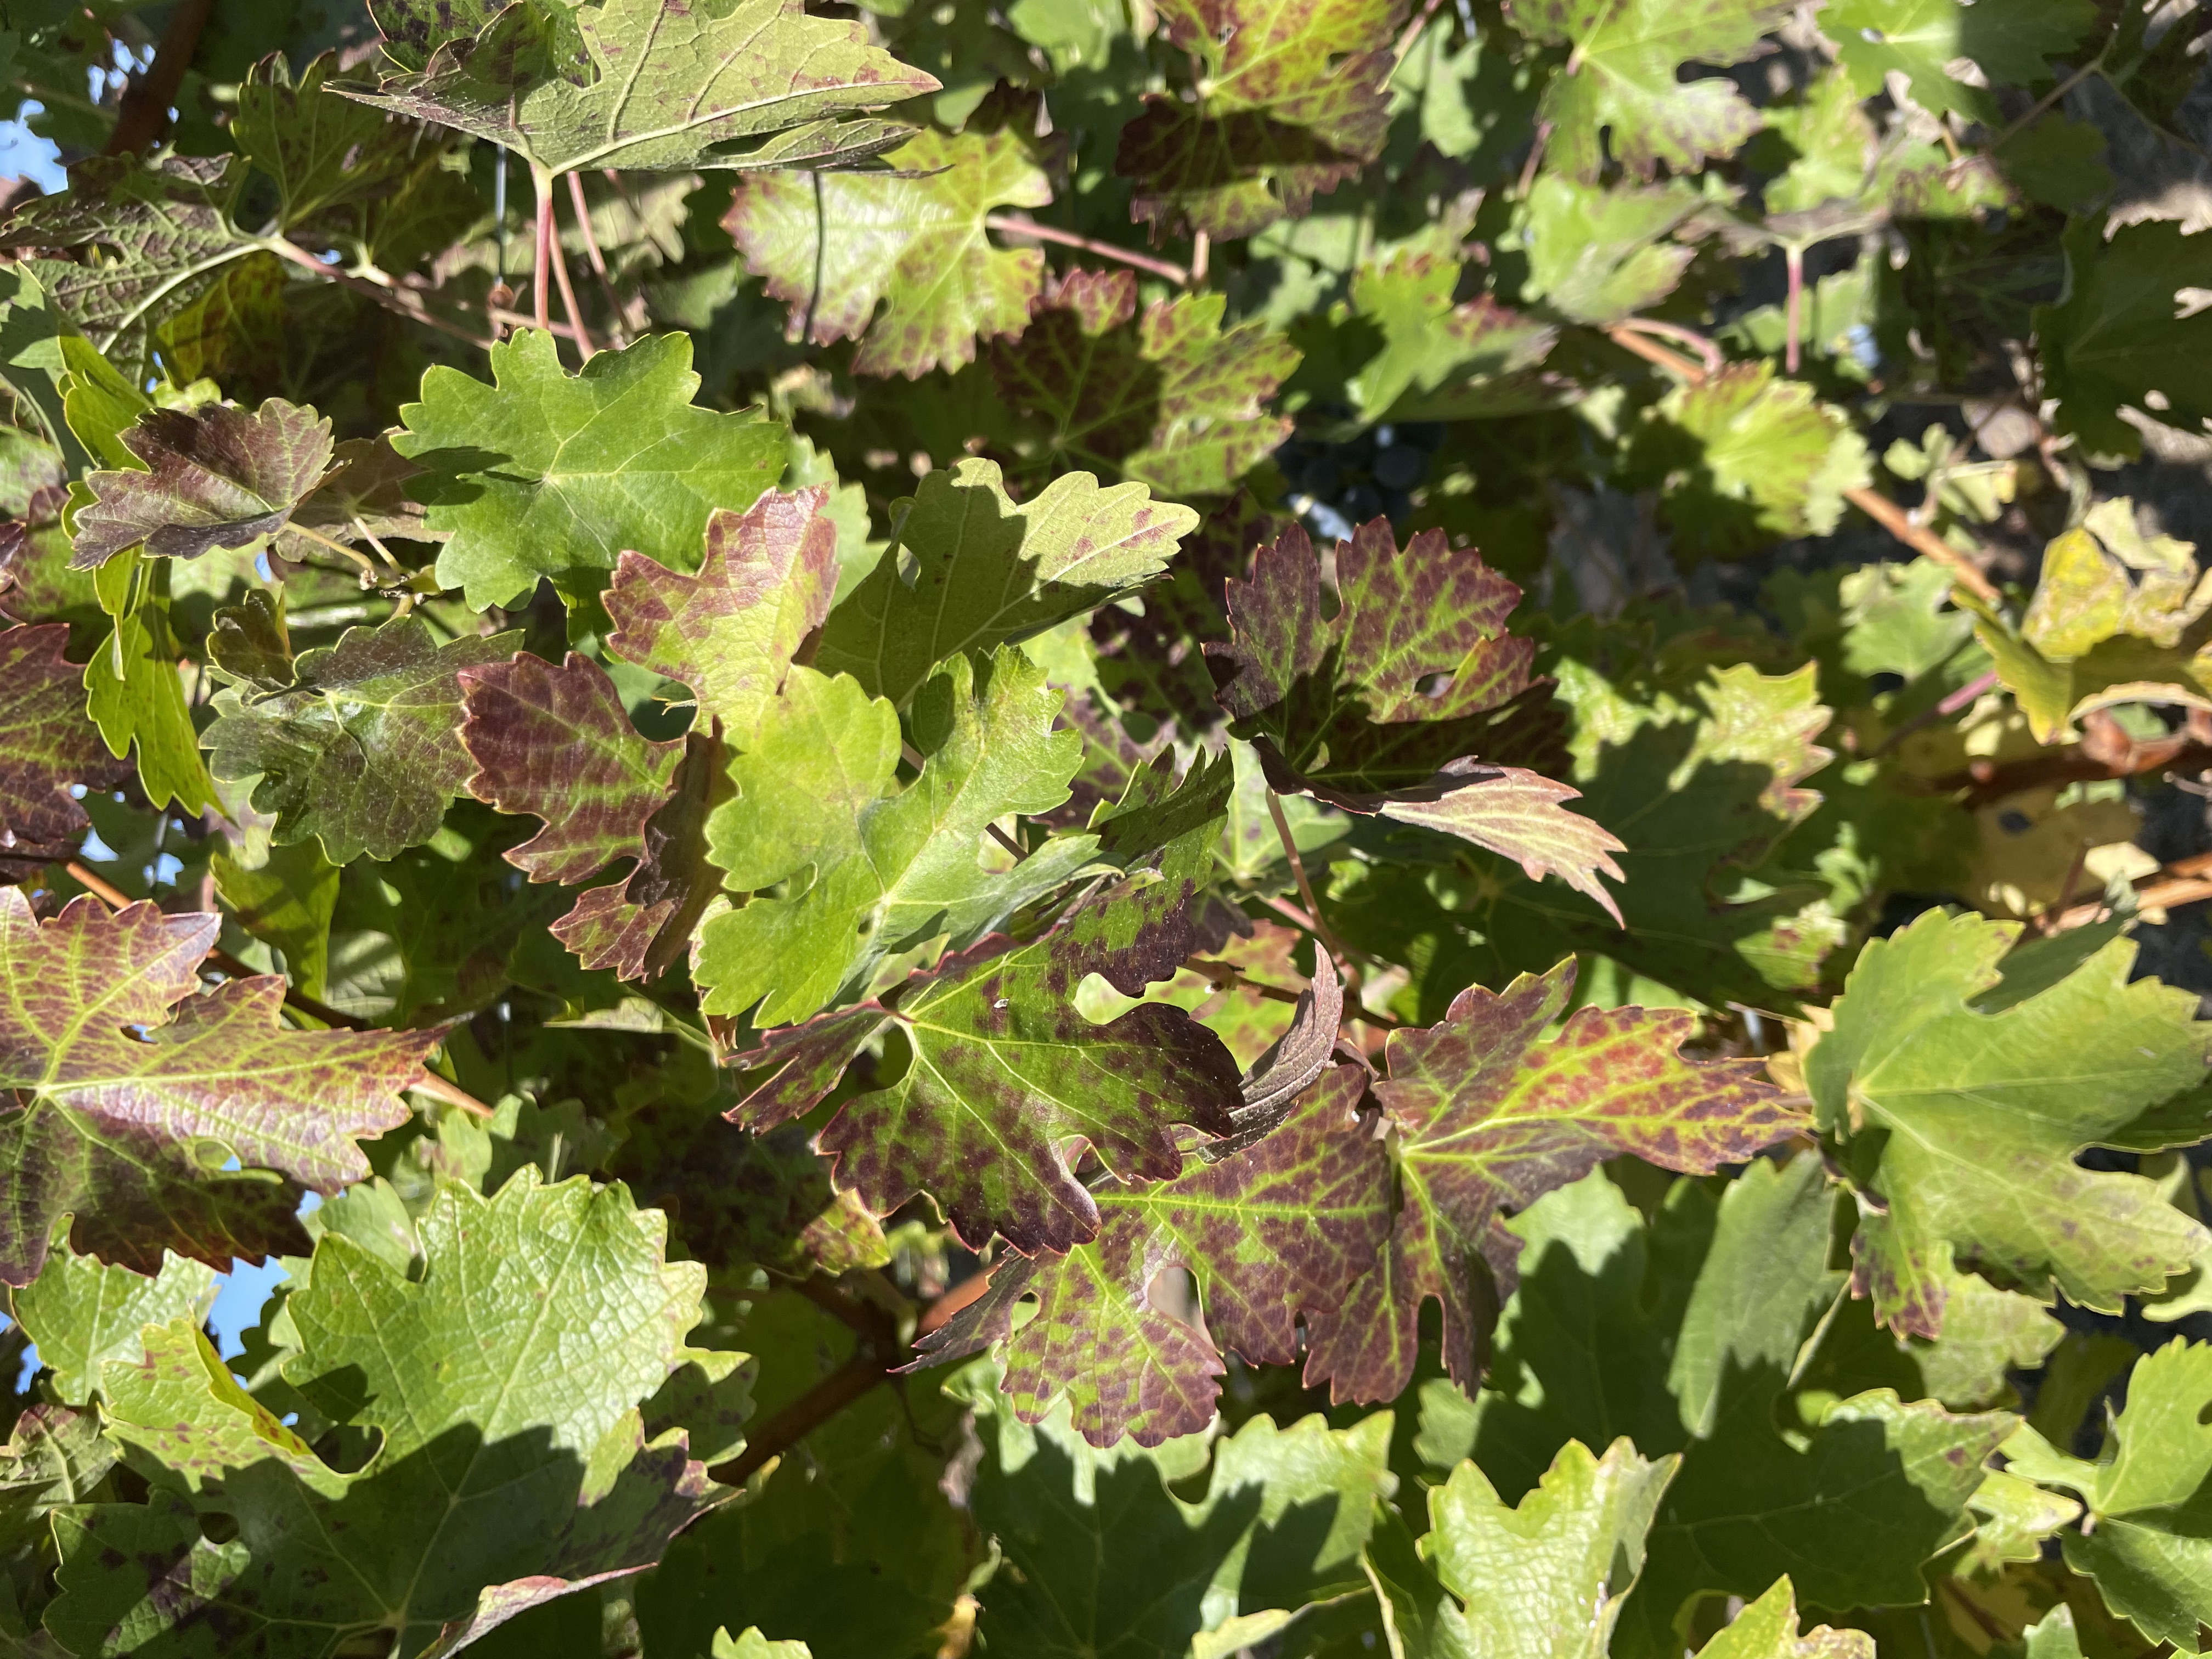
Label: Leafroll 3